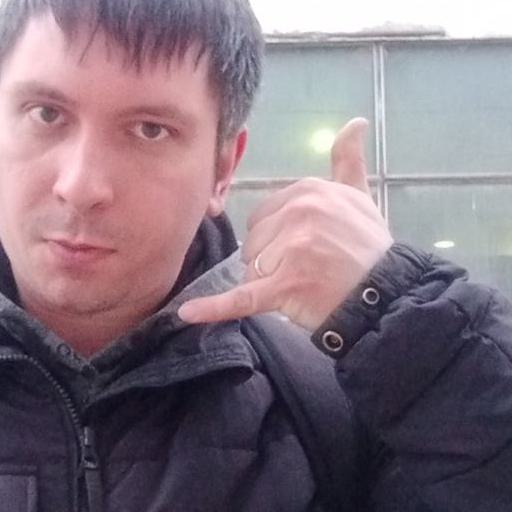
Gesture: call